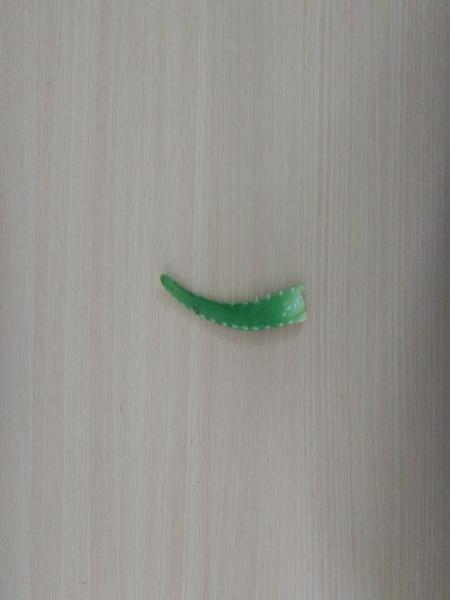
Plant: Aloevera